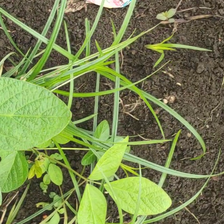
Weed species: Lavhala_(Cyperus_Rotundus)